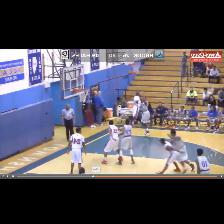
Label: Human